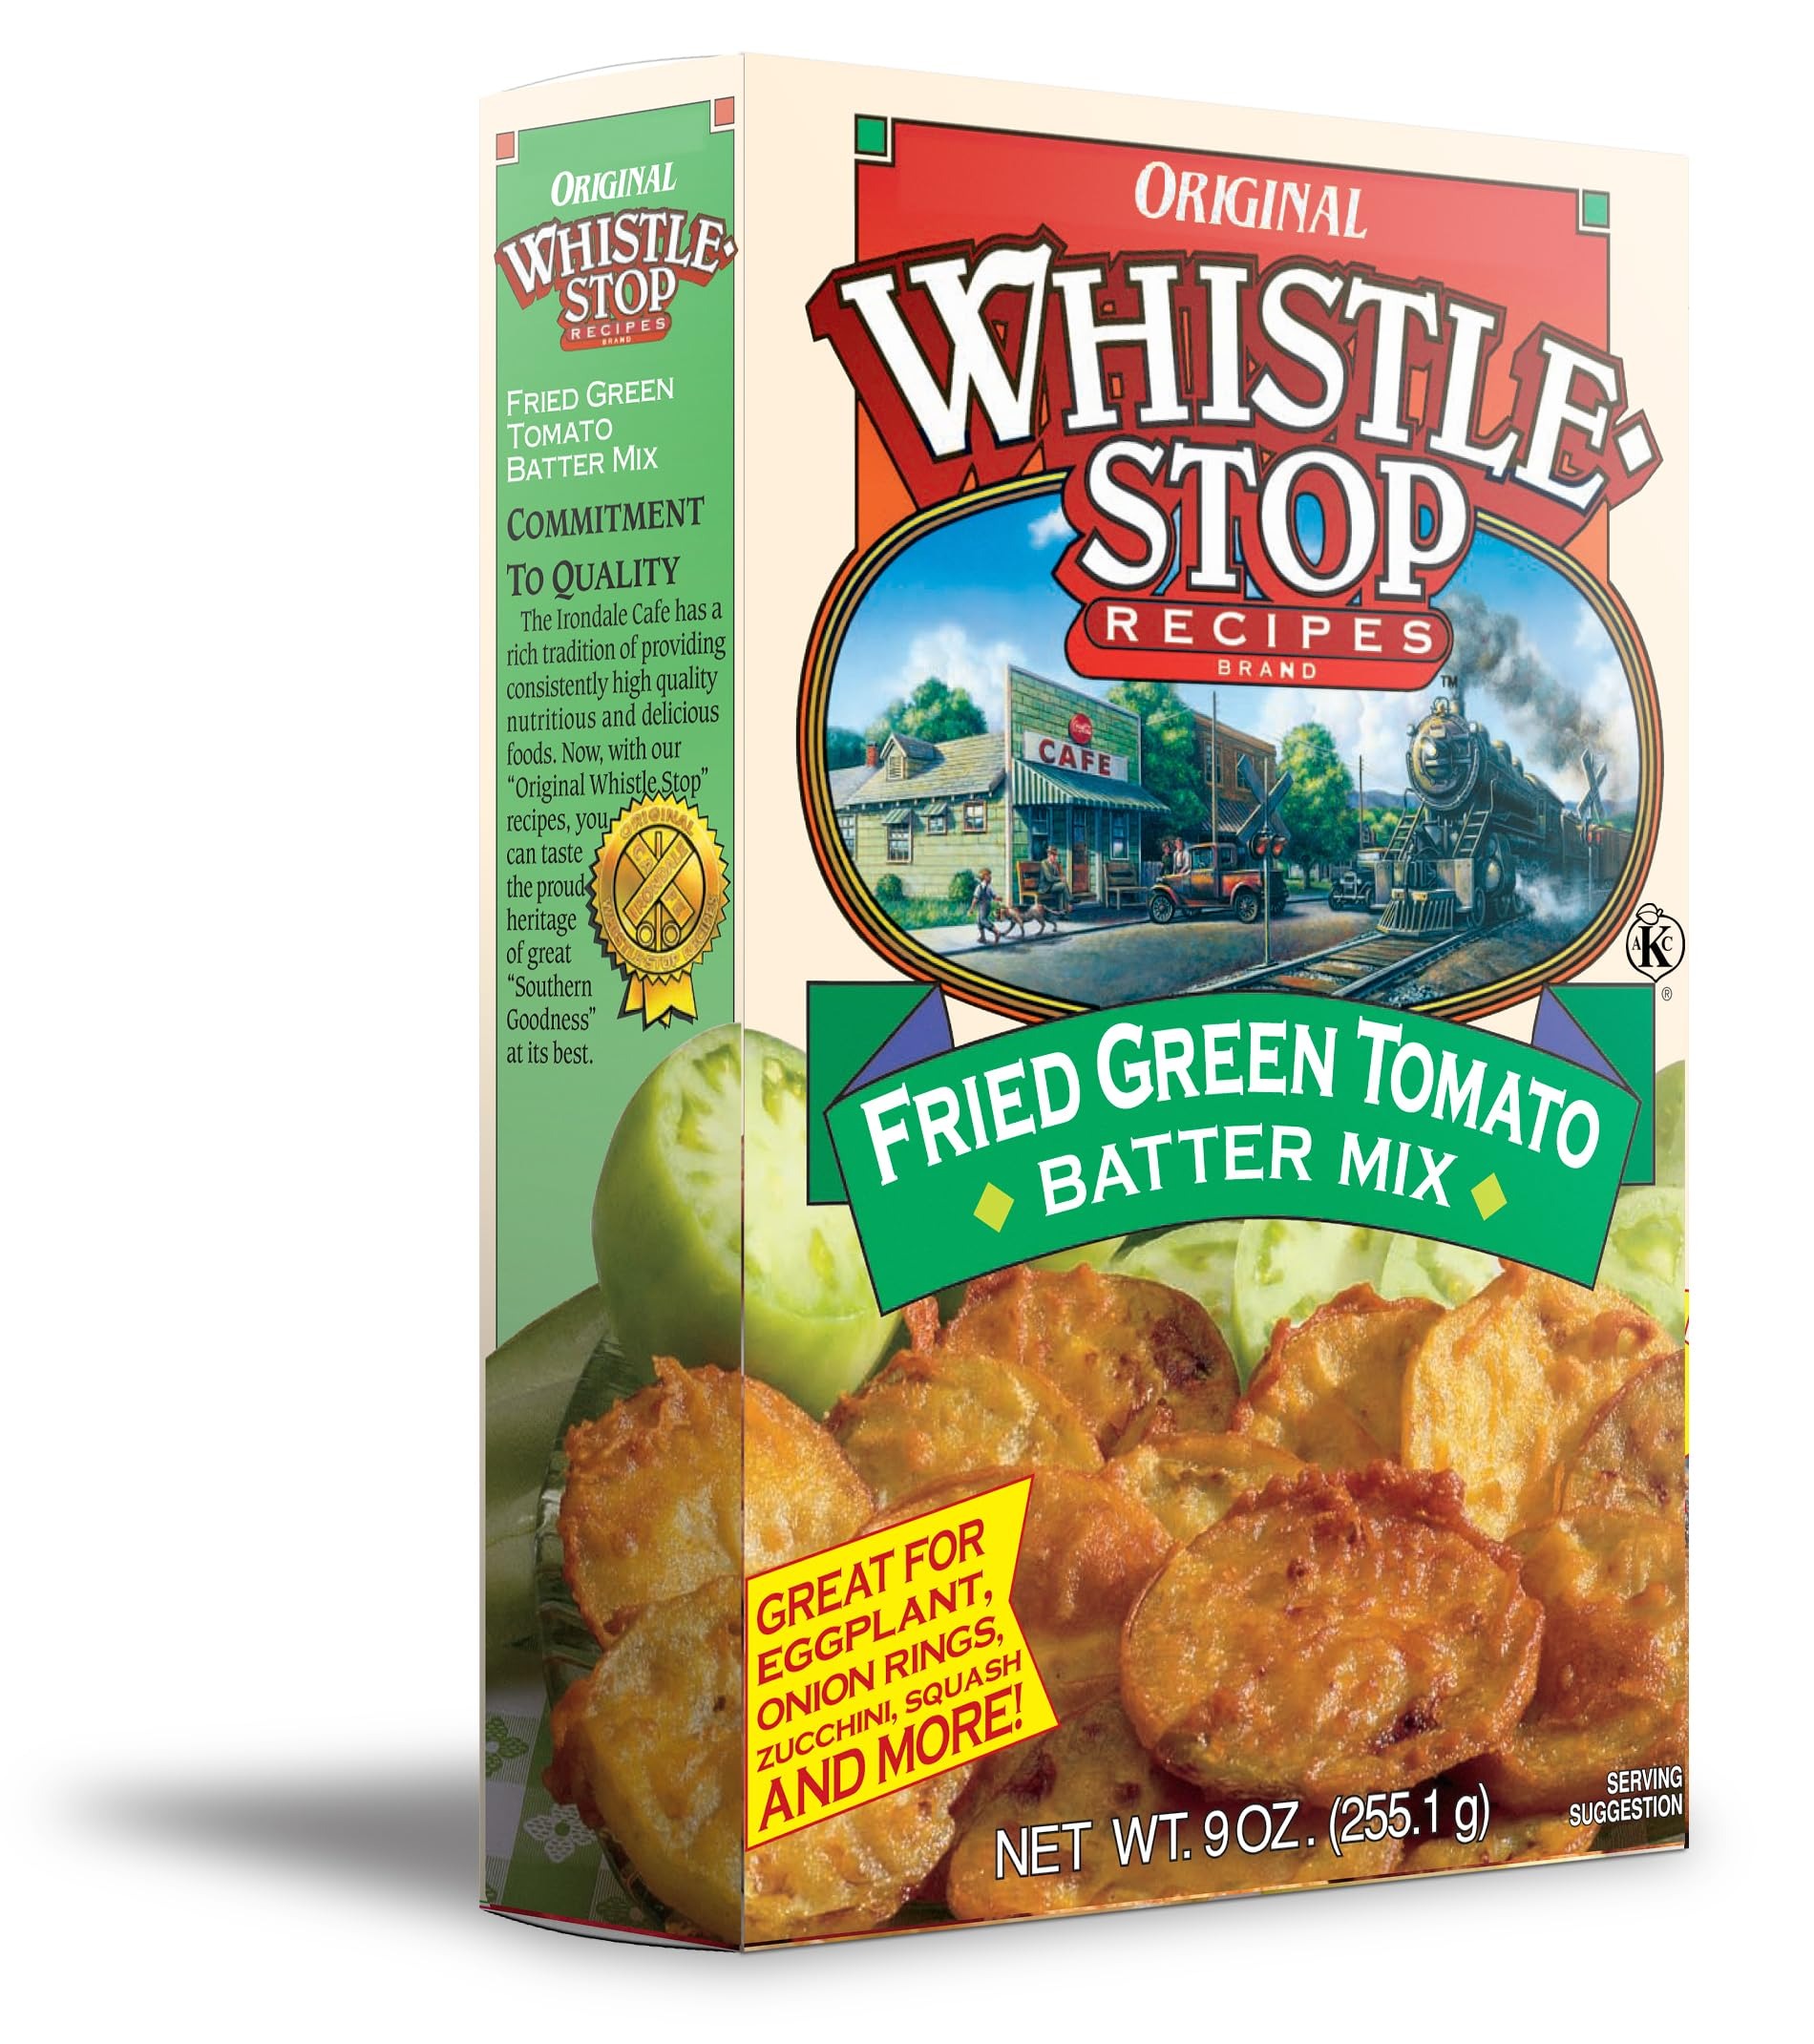
Item Name: WhistleStop Cafe Original Fried Green Tomato Batter Mix 9 Oz Box
Bullet Point 1: This batter mix is great for fried green tomatoes and many other vegetable
Bullet Point 2: Great with onion rings, ­zucchini, dill pickles, ­eggplant, squash, okra and mushrooms
Bullet Point 3: Also makes a great tempura
Bullet Point 4: Time tested recipe blended from the finest ingredients
Bullet Point 5: Southern home cooking at its finest, down home and delicious
Product Description: Whistle Stop Recipes Fried Green Tomato Batter is a delicate blend that coats well, enhances, yet allows the flavor of the vegetable being cooked to come through. Great for Fried Green Tomatoes, zucchini, eggplant, squash, dill pickles, okra and more. Over the years we have had thousands of compliments on this fabulous batter and folks are always calling or emailing us with new ways to use.
Value: 9.0
Unit: Ounce

Price: 14.99